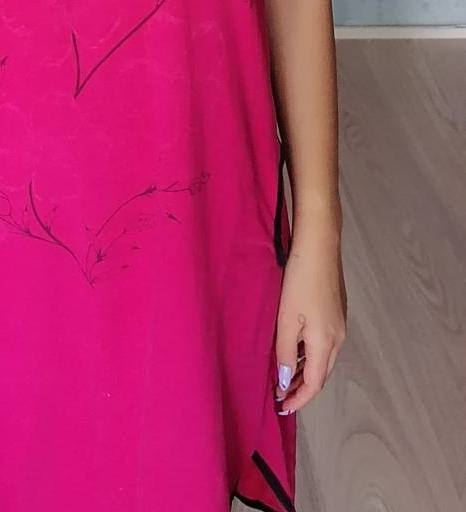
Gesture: no_gesture